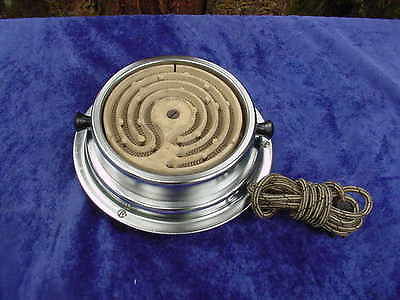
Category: toaster